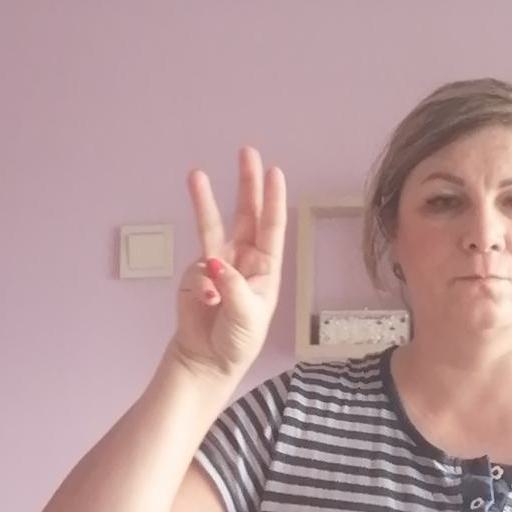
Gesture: three